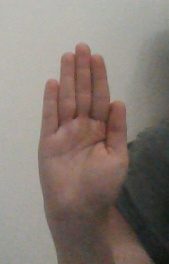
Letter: seen